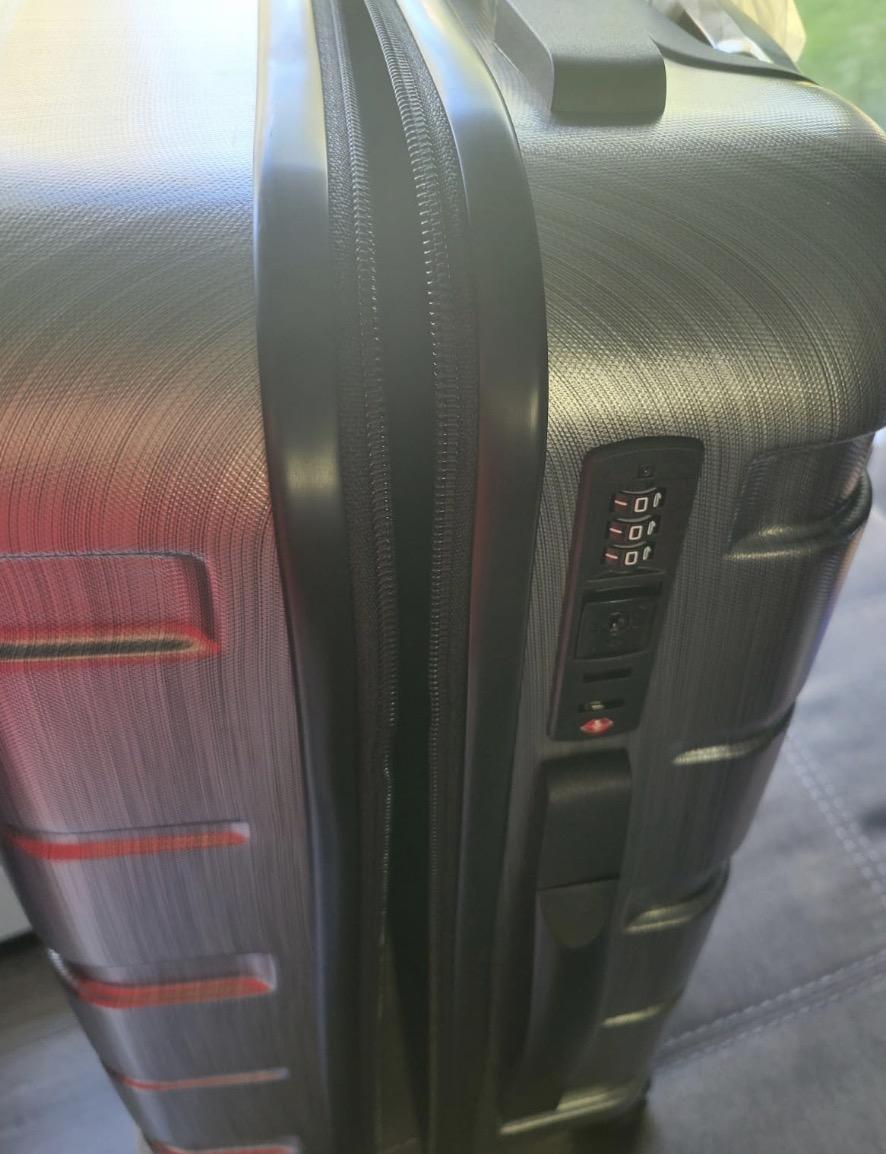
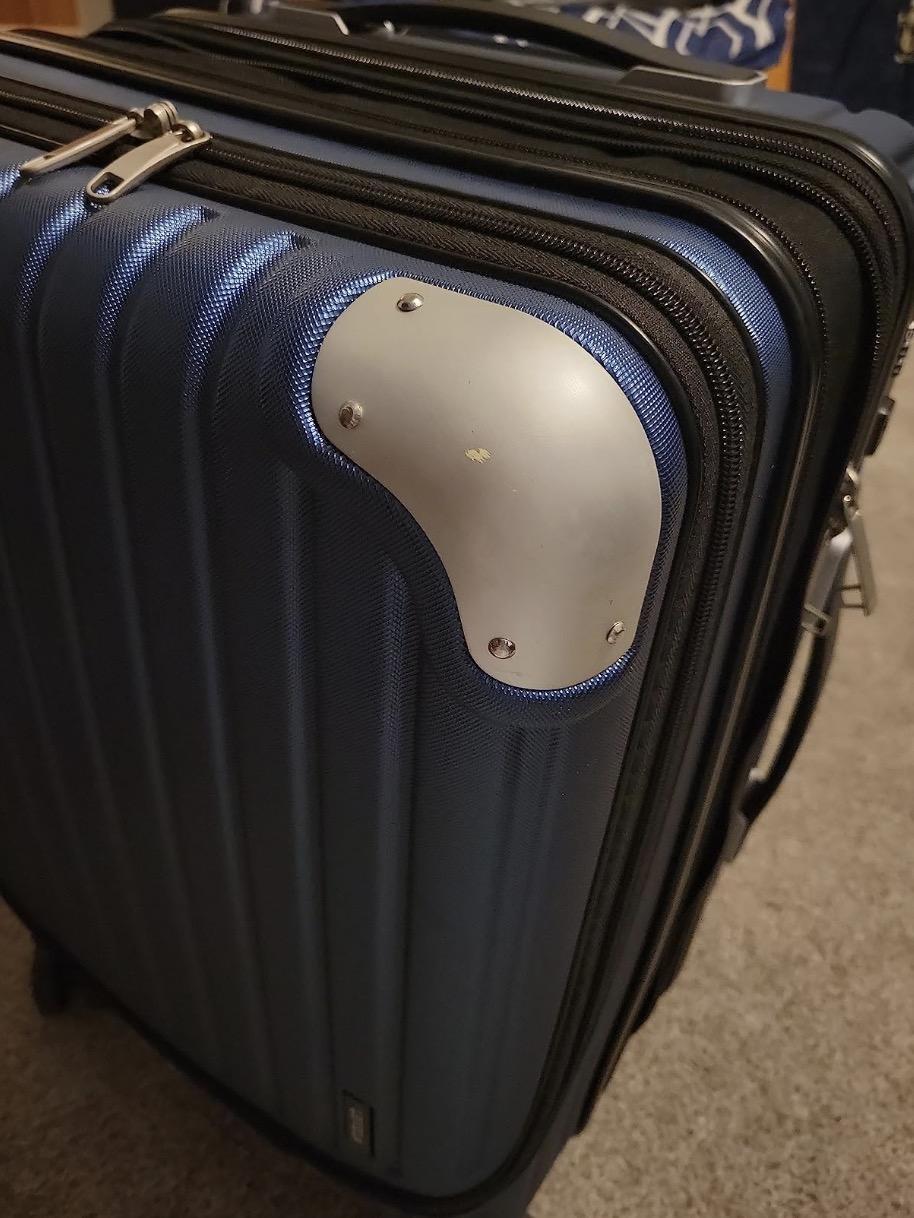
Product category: items_tea
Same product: no